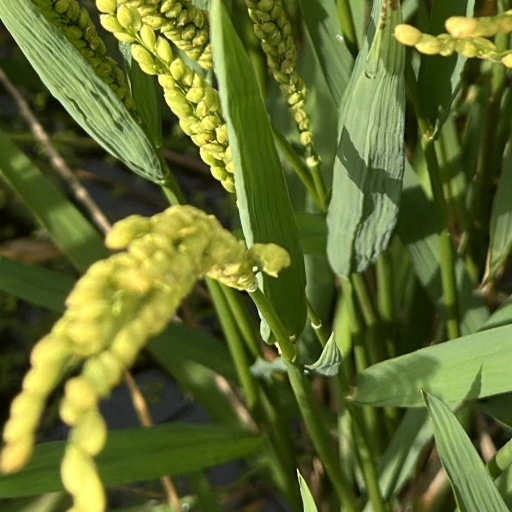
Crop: rice